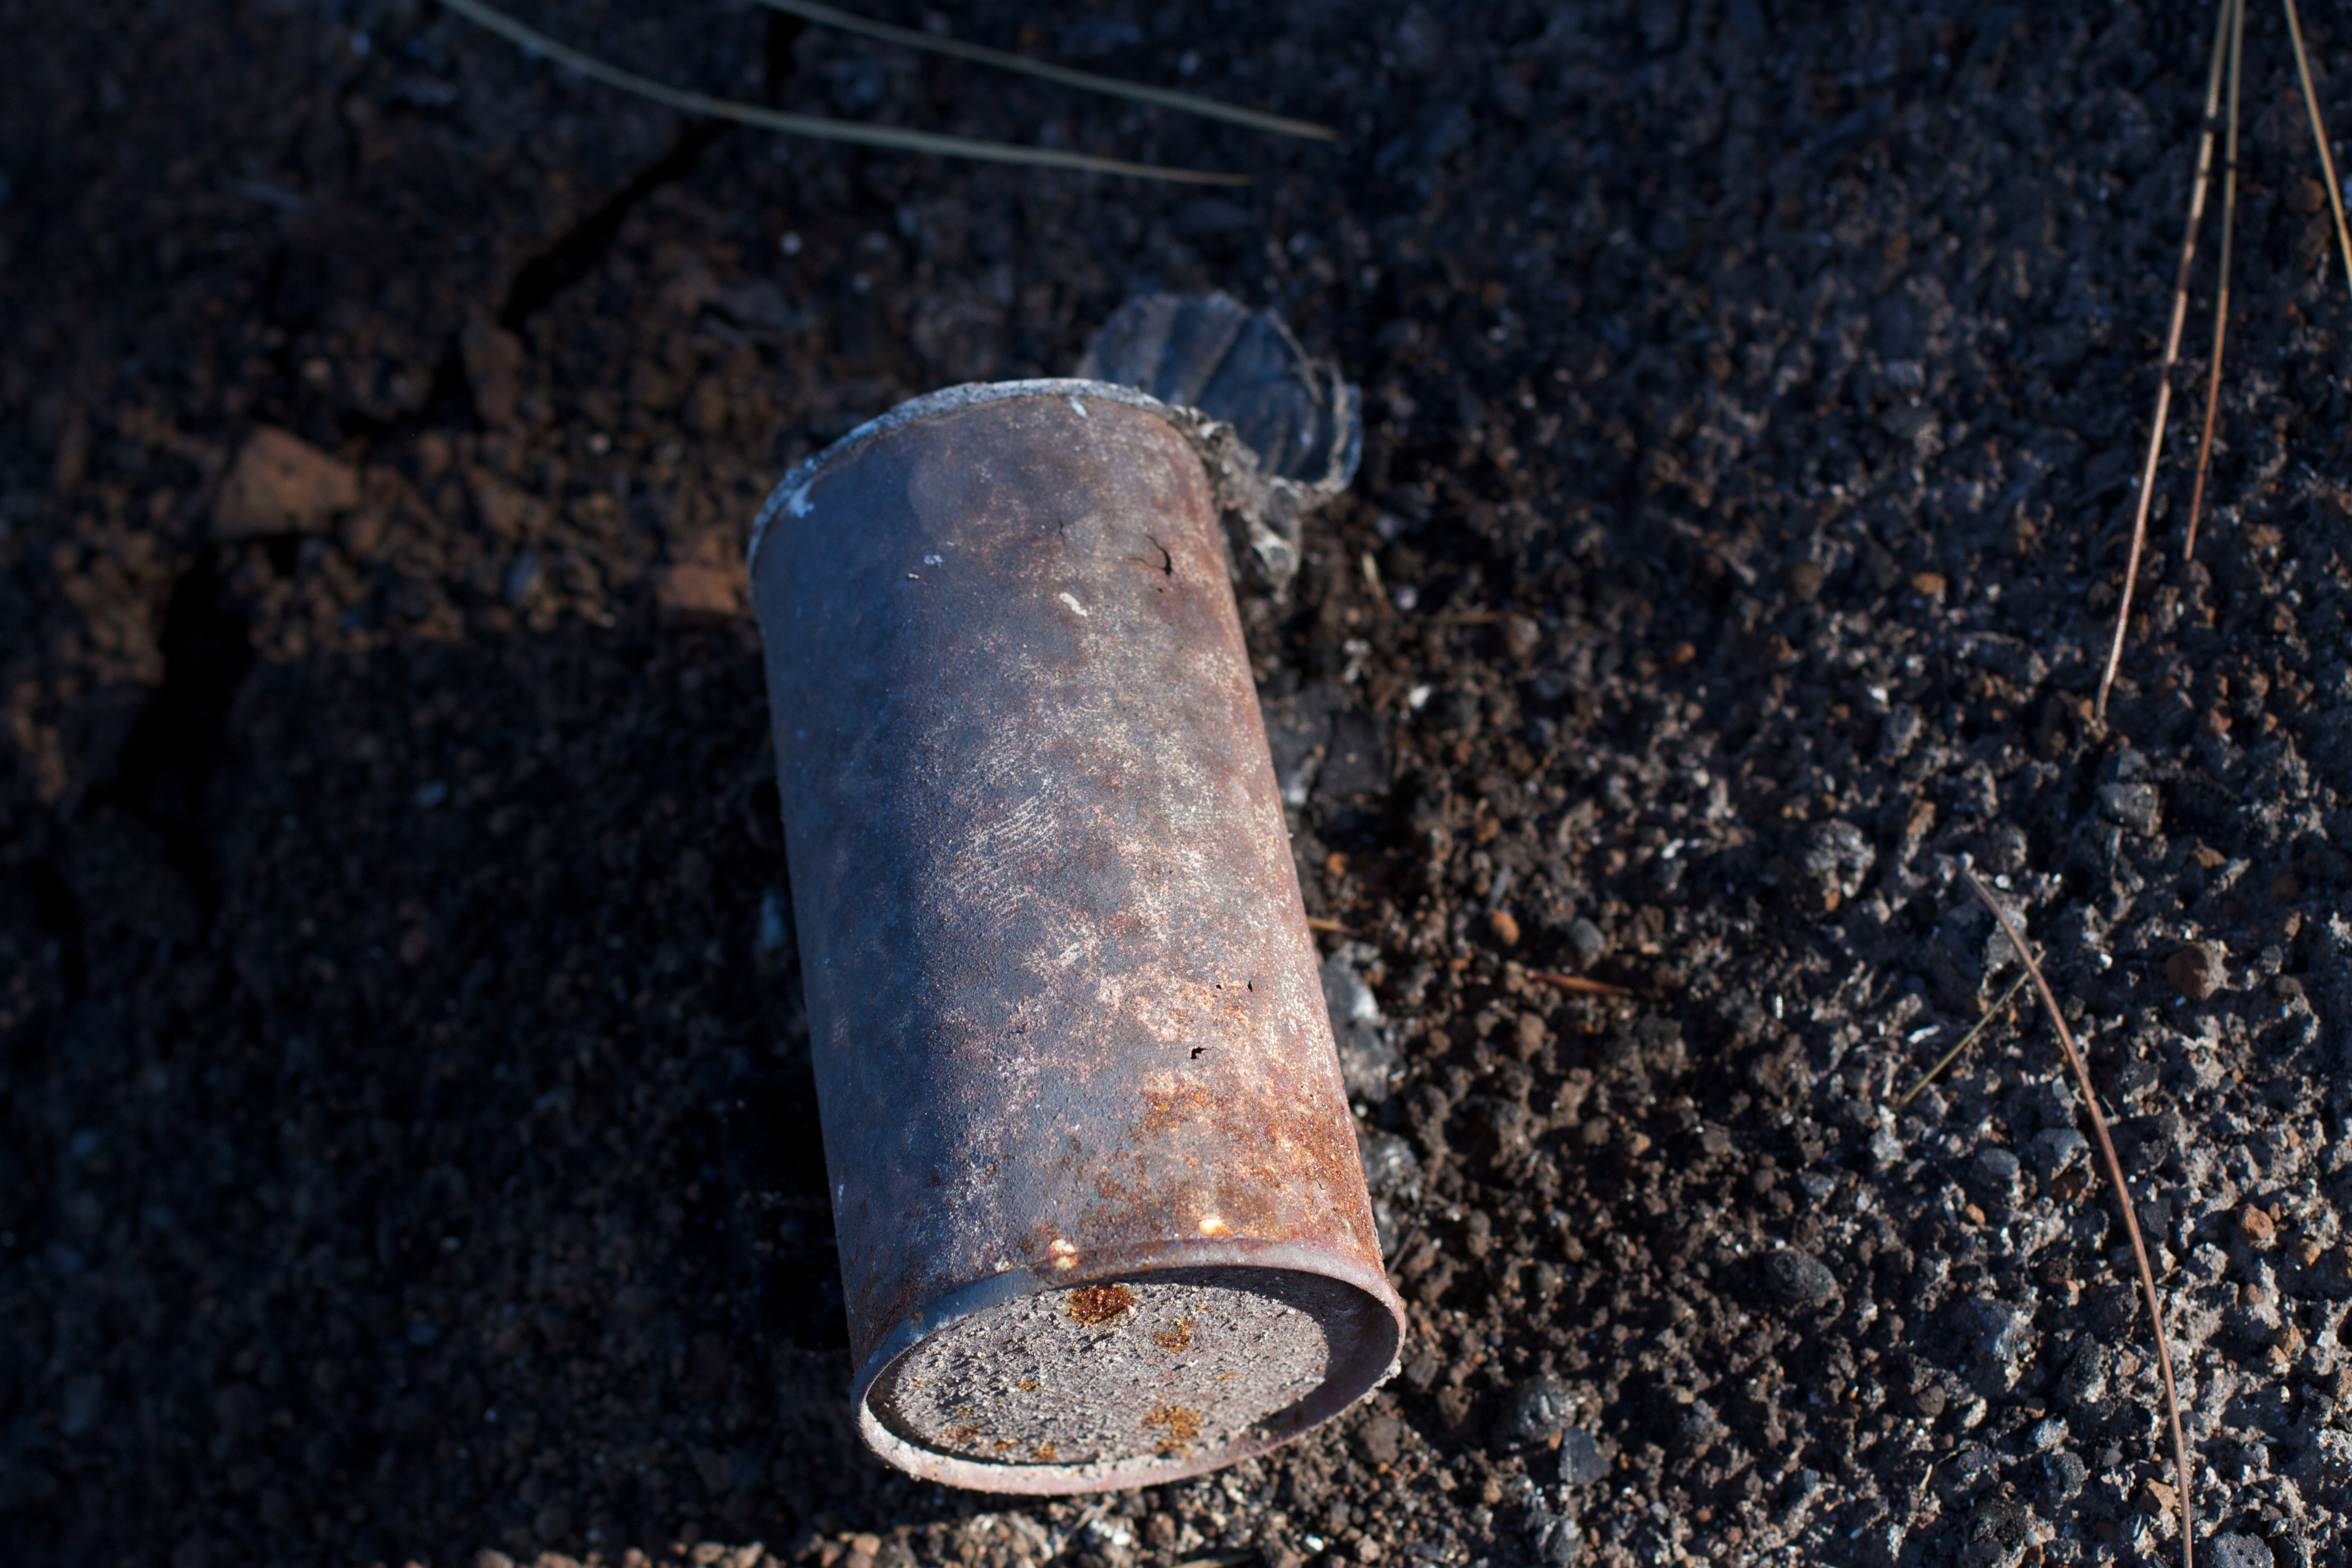
wood, asphalt, soil, material, close up, macro photography